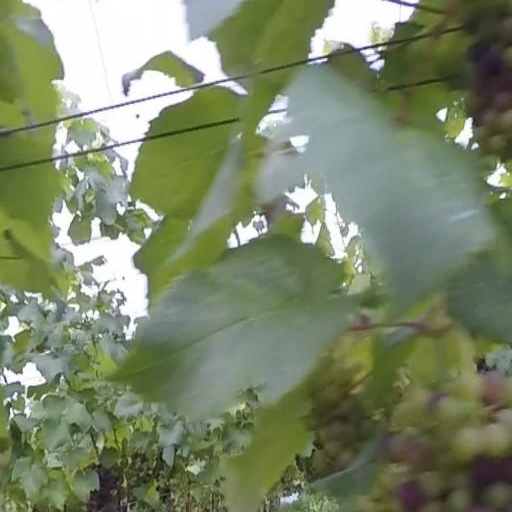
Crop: grape